Maria Maksakova Sr.

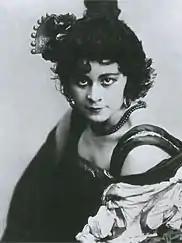
Maksakova as Carmen

Maria Petrovna Maksakova (née: Sidorova; April 8, 1902 – August 11, 1974) was a Soviet opera singer, mezzo-soprano, a leading soloist in the Bolshoi Theatre (1923–1953), who enjoyed great success in the 1920s and 1930s, in the times often referred to as the golden age of Soviet opera. Maria Maksakova, the three times laureate of the Stalin Prize (1946, 1949, 1951), was designated as a People's Artist of the USSR in 1971. The actress Lyudmila Maksakova is her daughter; singer and TV presenter Maria Maksakova Jr. her granddaughter.